Germanic paganism

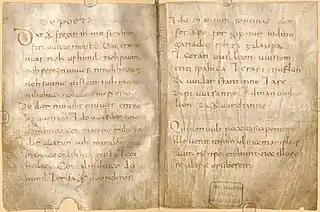
The pages of manuscript Clm 22053 containing the 9th-century Old High German Wessobrunn Prayer, which seems to describe the time before creation similarly to the Old Norse pagan sources.

Sources on Germanic religion can be divided between primary sources and secondary sources. Primary sources include texts, structures, place names, personal names, and objects that were created by devotees of the religion; secondary sources are normally texts that were written by outsiders.